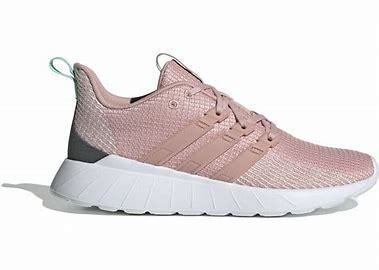
Brand: Adidas
Model: Questar Flow